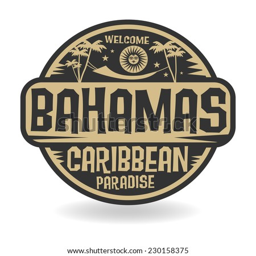
stamp or label with the name